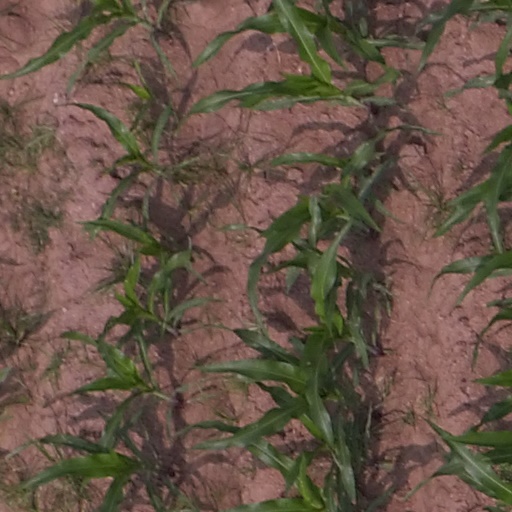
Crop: maize; corn